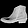
Label: Ankle boot